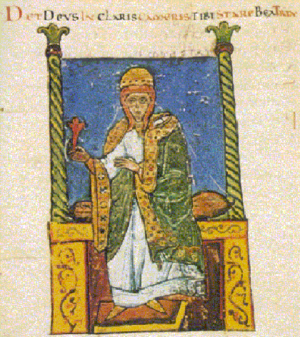
La Toscane, dirigée d'abord par des margraves et des marquis aux IXᵉ et Xᵉ siècles, devint un ensemble de cités-États à statut républicain-oligarchique. Au XVᵉ siècle, elle est progressivement réunifiée dans une seule entité politique et passe entre les mains de la famille des Médicis, l'une des plus puissantes durant la Renaissance. Cette famille a gouverné la Toscane du XVᵉ siècle au XVIIIᵉ siècle avant d'être supplantée par la Maison de Lorraine puis de Habsbourg-Lorraine.
Boniface de Canossa, né vers 985 et assassiné le 6 mai 1052, fut marquis de Canossa et de Toscane. Il était fils de Thedbald, marquis de Canossa, et de Willa de Bologne.
Béatrice de Bar, morte en 1076, fut par ses mariages successifs, marquise de Toscane, puis duchesse de Basse-Lotharingie. Elle était la fille cadette de Frédéric II de Lorraine, duc de Haute-Lotharingie et comte de Bar et de Mathilde de Souabe.